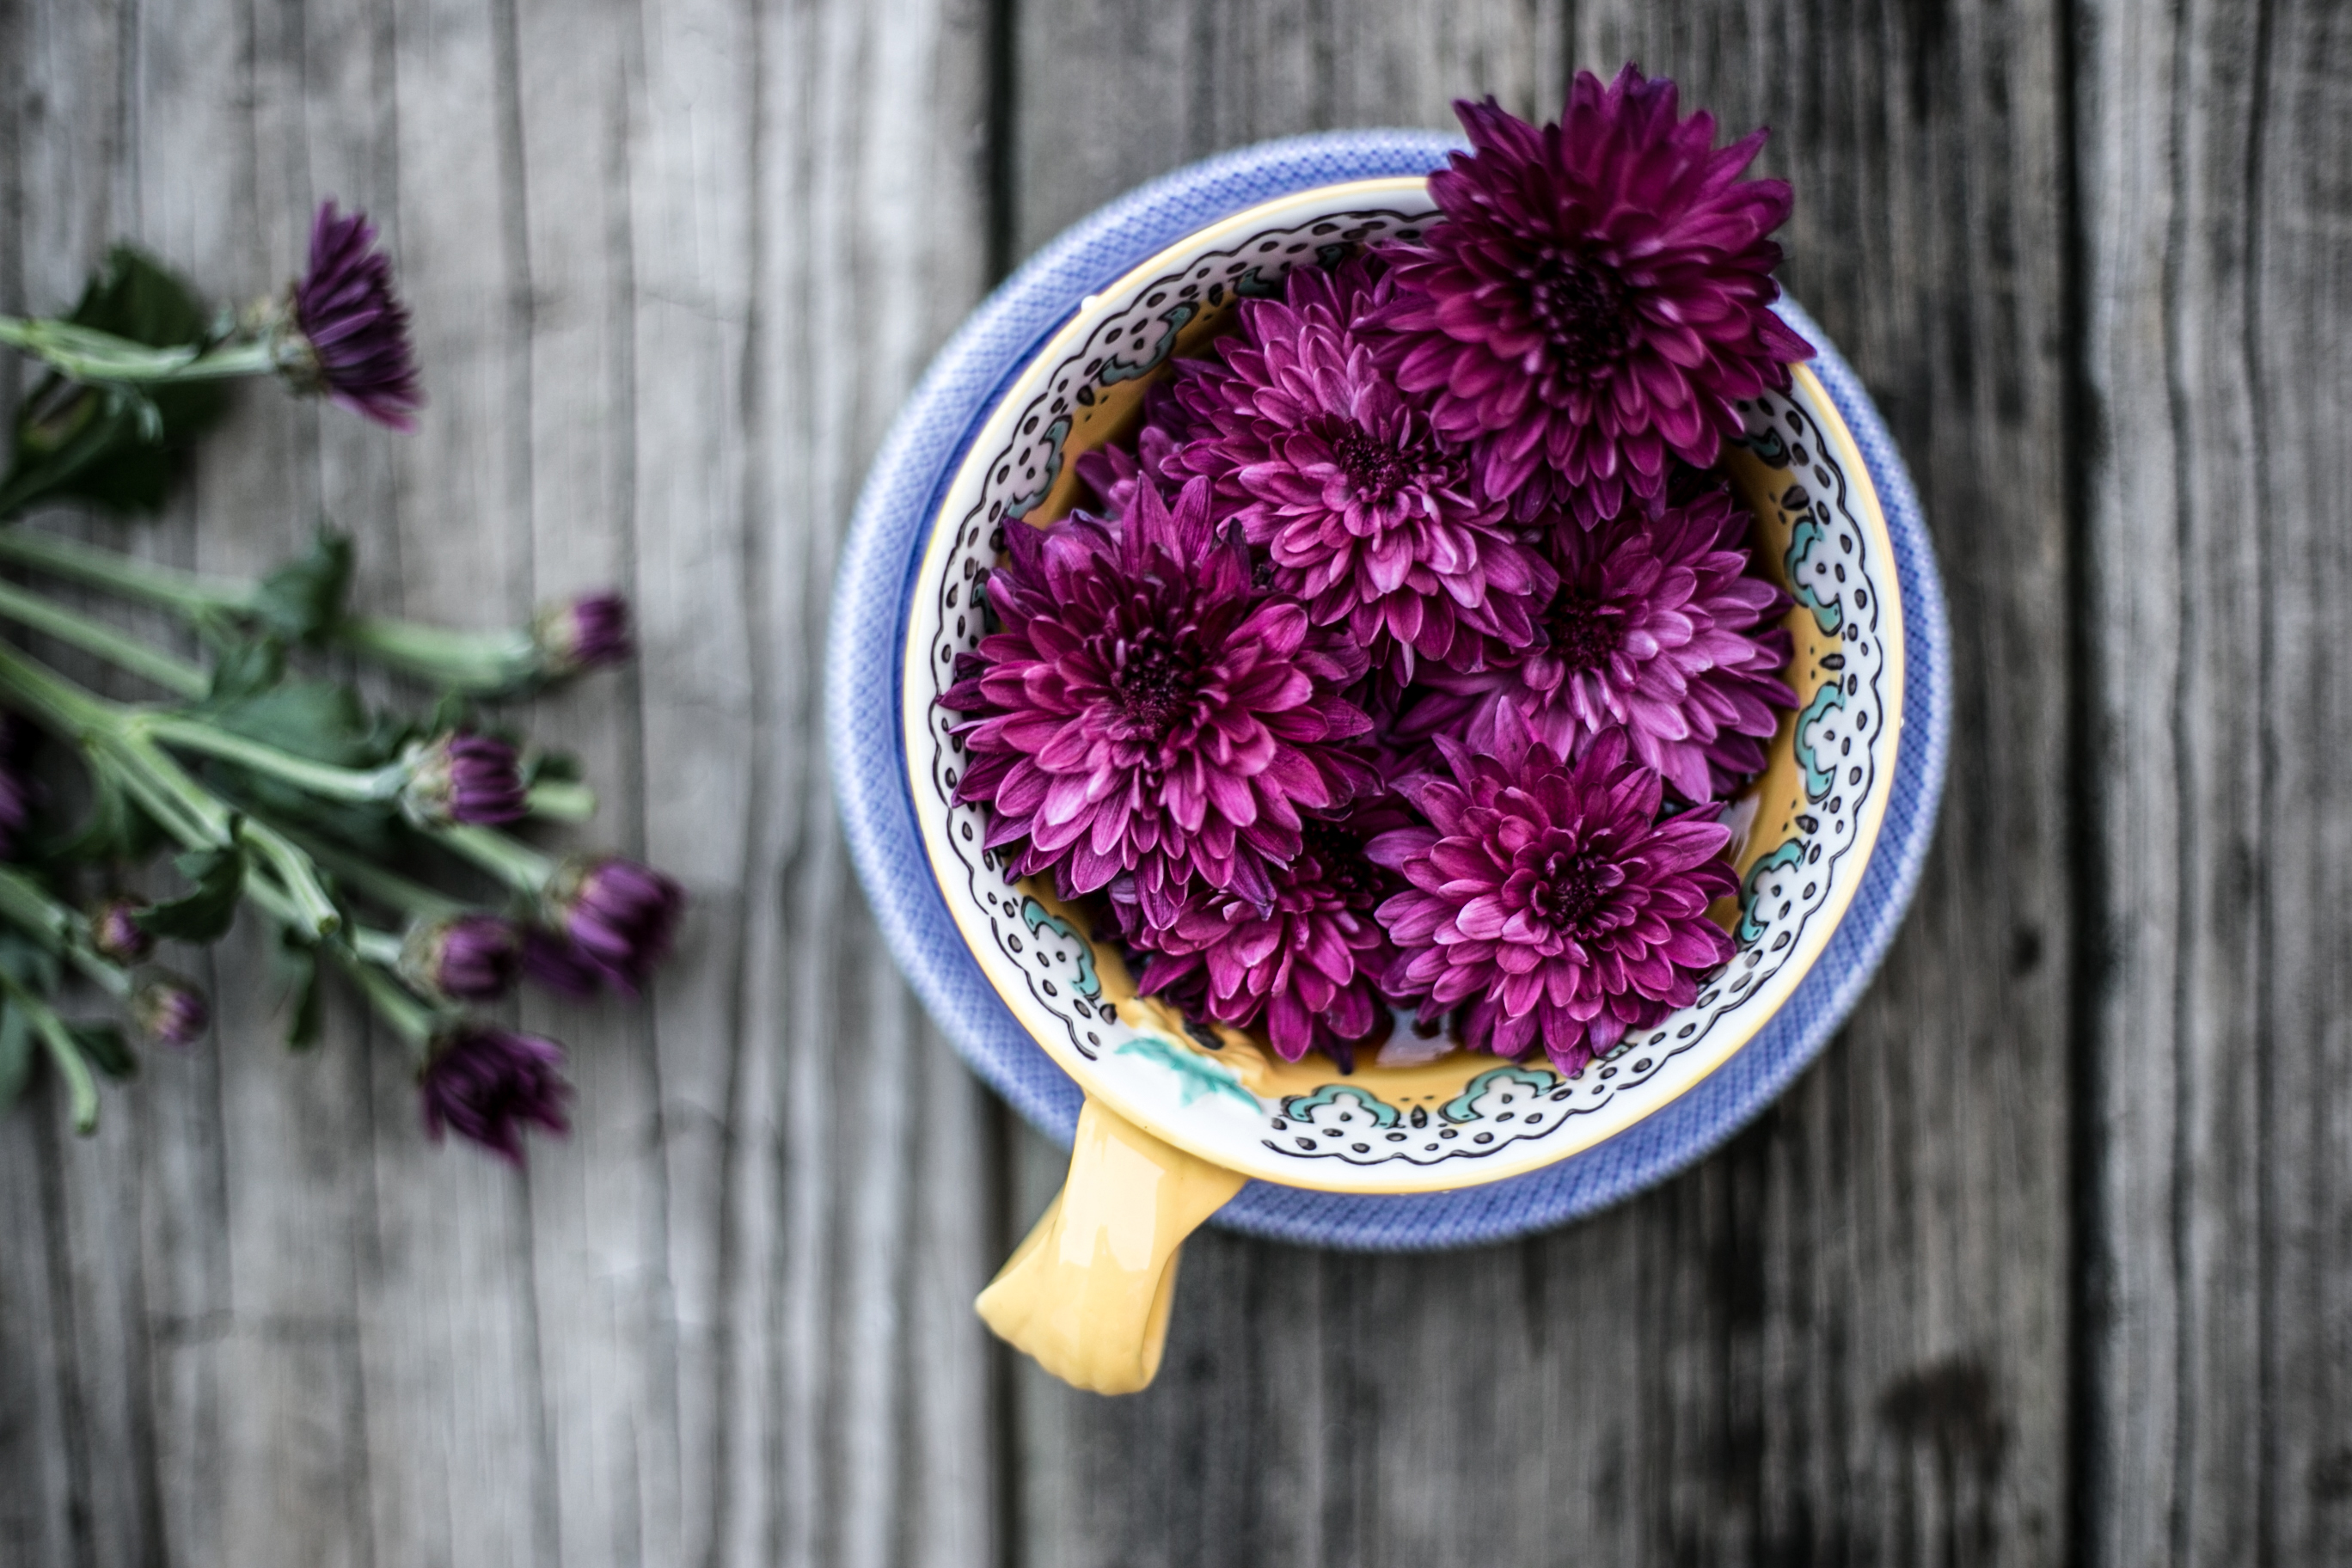
table, blossom, plant, berry, flower, purple, petal, bloom, cup, decoration, food, herb, produce, macro, flora, flowers, violet, flowering plant, land plant